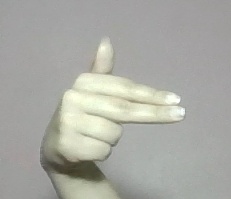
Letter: ghain